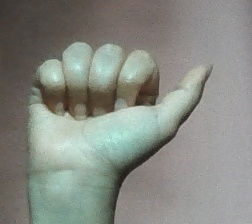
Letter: dhad